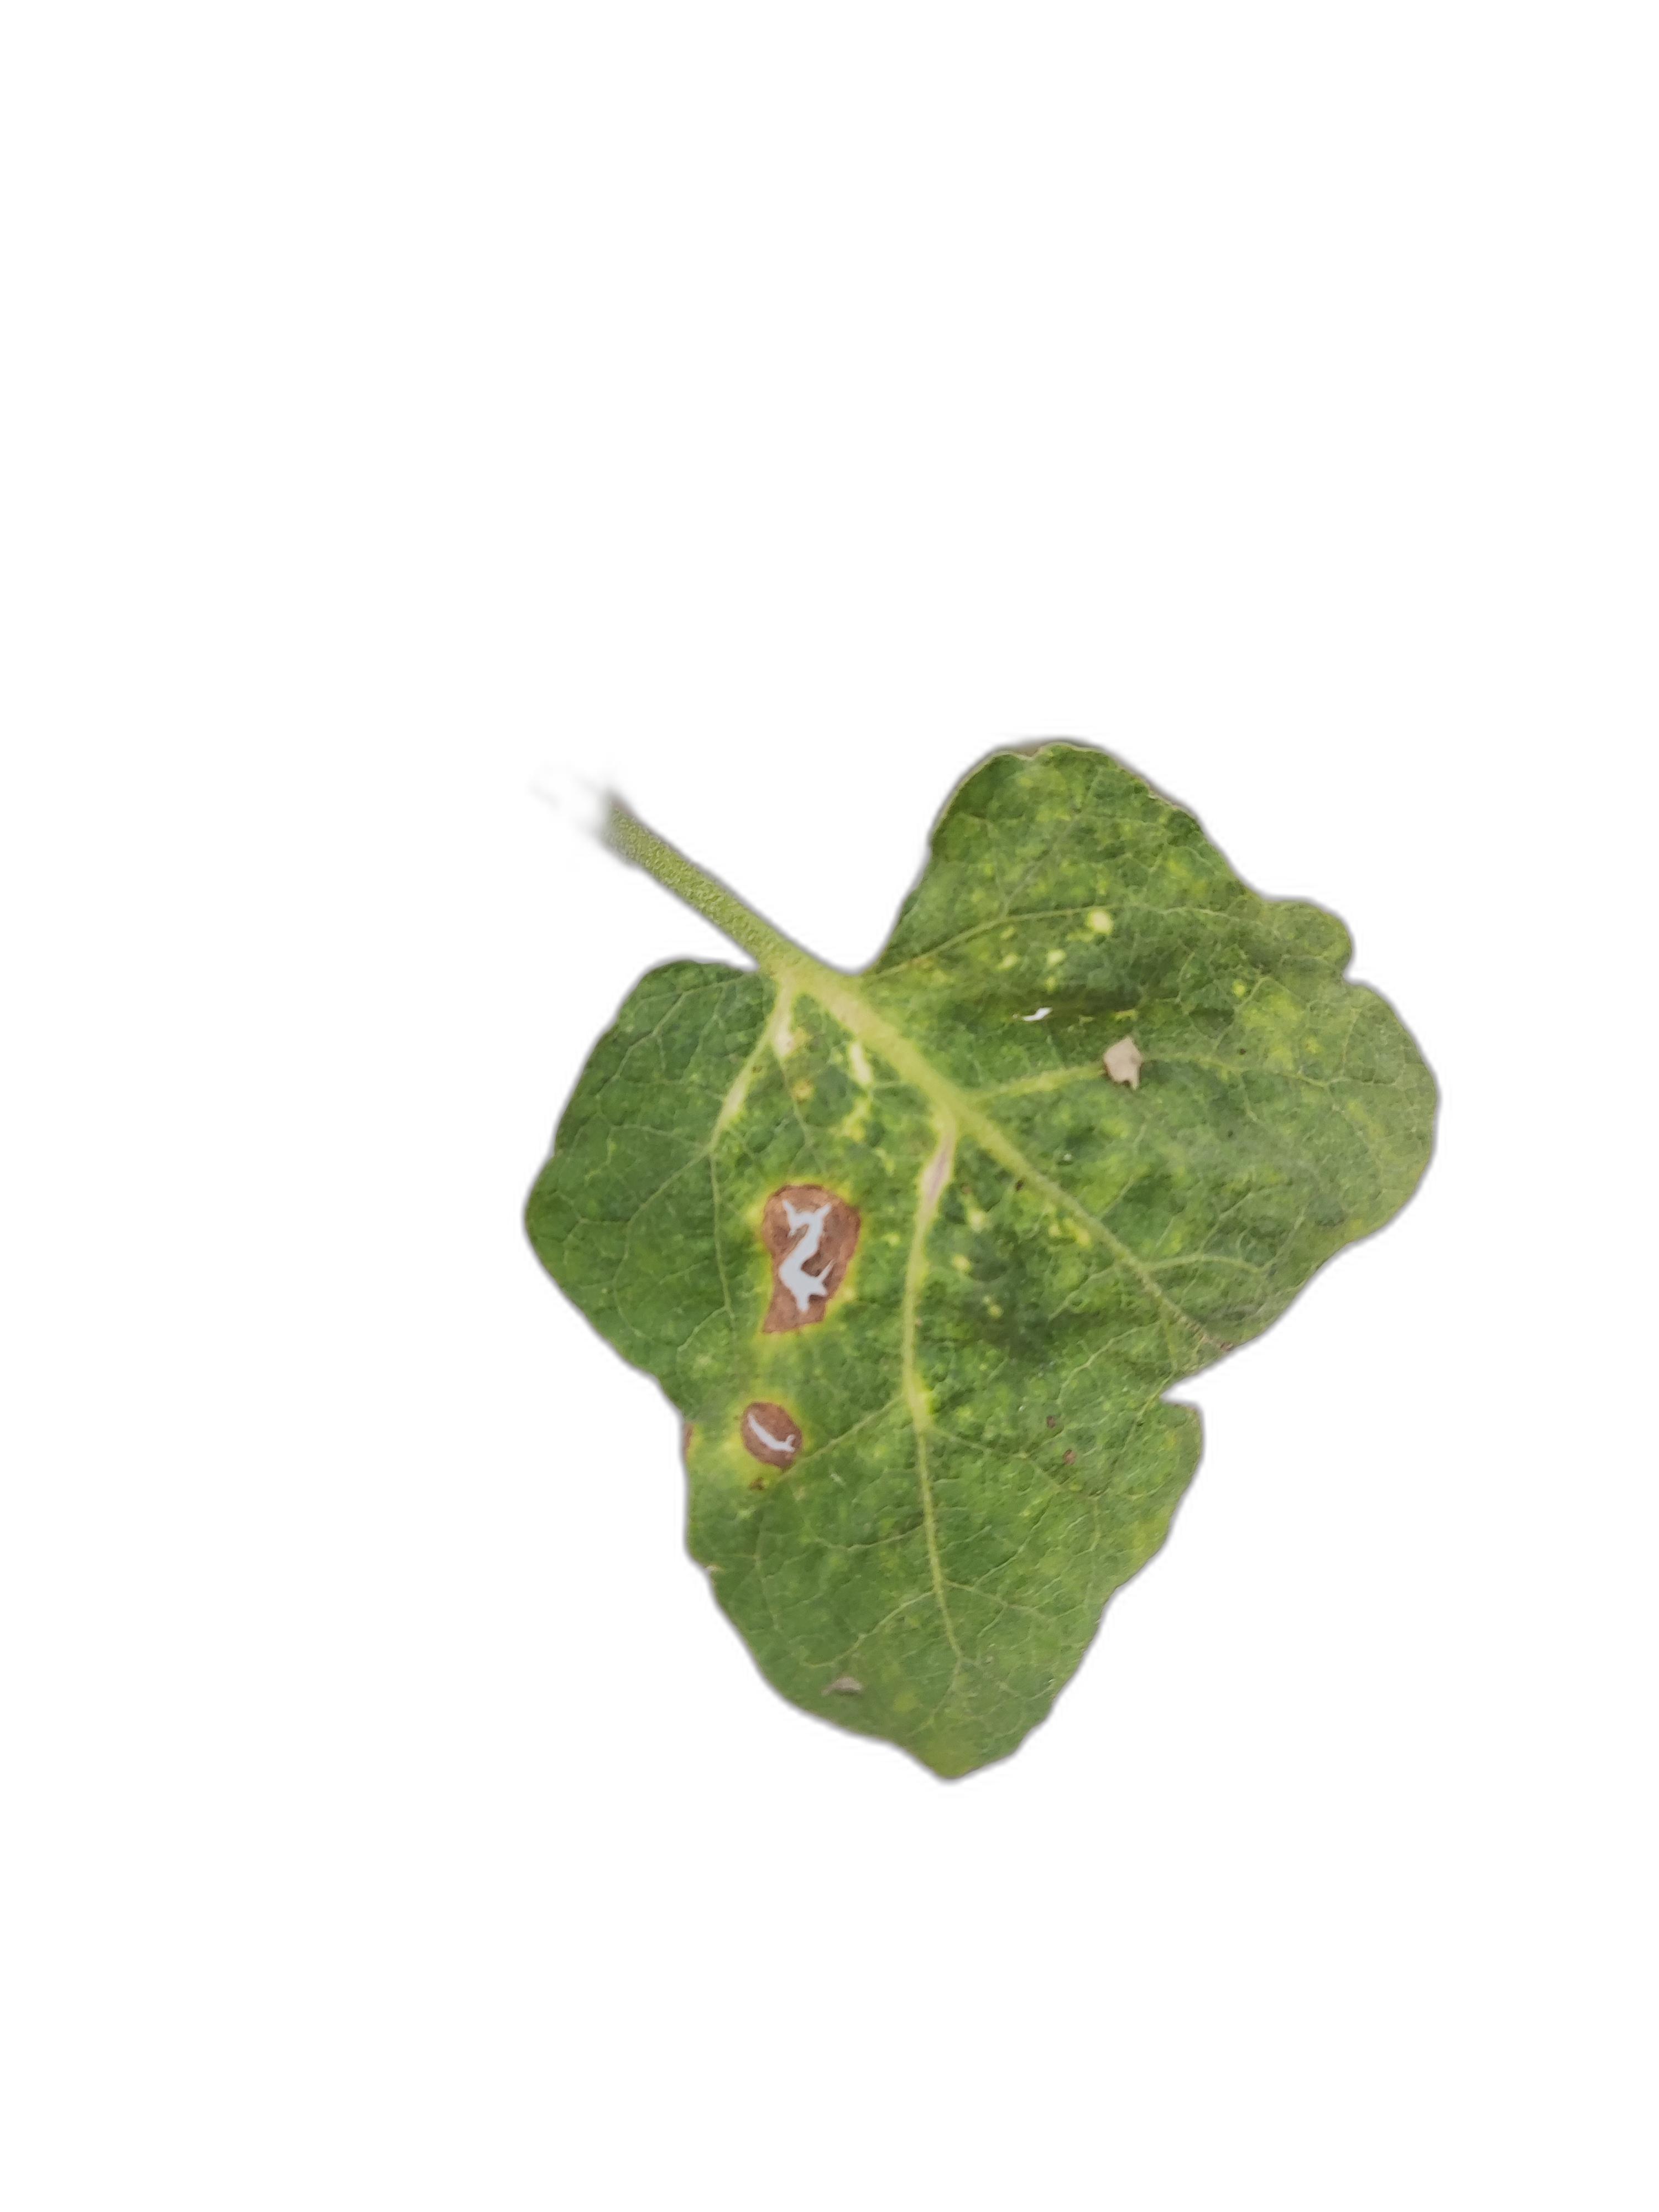
Label: Insect Pest Disease